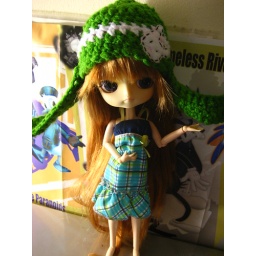
Coraline posing in her green bunny ear hat